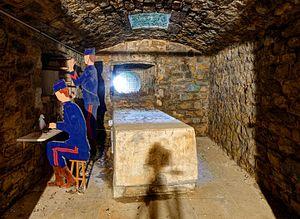
Le fort du Mont-Bart est un fort de l'Est de la France, construit entre 1874 et 1877 par l'entreprise Adrien Hallier.